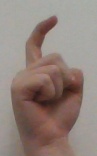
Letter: ra